Ceremonials

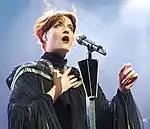
Florence and the Machine performing in May 2012 on the Ceremonials Tour

To promote the album, Florence and the Machine embarked on their second worldwide tour titled the Ceremonials Tour on 13 October 2011. The set list includes songs from the band's two studio albums. The tour included numerous performances at music festivals as that is Welch's favourite way to perform live. During an interview with MTV News, Welch discussed the nature of the tour, saying, "In a way, it's not going to be too big a production; we've done a lot of quite extravagant stuff, and that's been amazing, but for this tour, it's definitely going to be about showcasing the music [...] The songs are going to be the most important thing. It will be heavily based on the music [...] no bells and whistles just yet, we're going to try and keep it quite pure." The tour ended in December 2012, after two years of worldwide touring.